Gang population

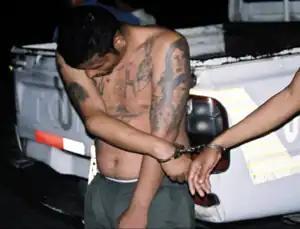
Mara Salvatrucha suspect bearing gang tattoos is handcuffed. In 2009; the FBI created the MS-13 National Gang Task Force to combat gang activity in the United States. A year later, the FBI helped create National Gang Intelligence Center.

There were at least 30,000 gangs and 800,000 gang members active across the US in 2007, and an estimated 1.4 million in 33,000 gangs in 2011.